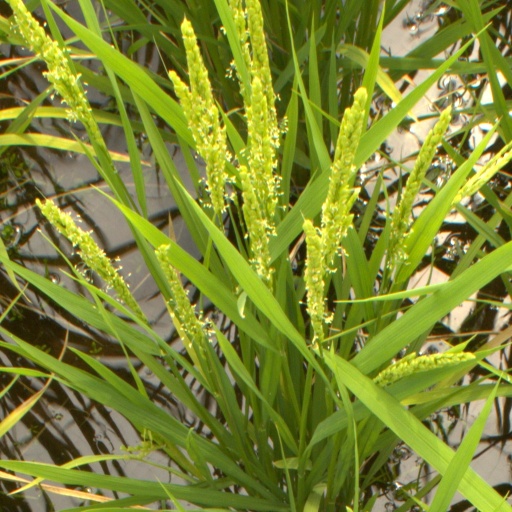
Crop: rice